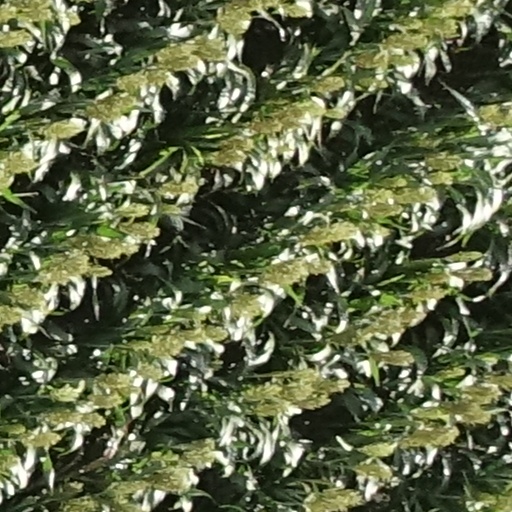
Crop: sorghum